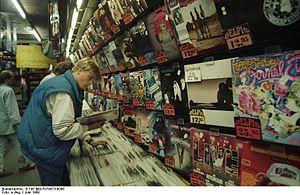
Un disquaire est un commerçant tenant un magasin spécialisé dans la vente de disques et de supports audio.